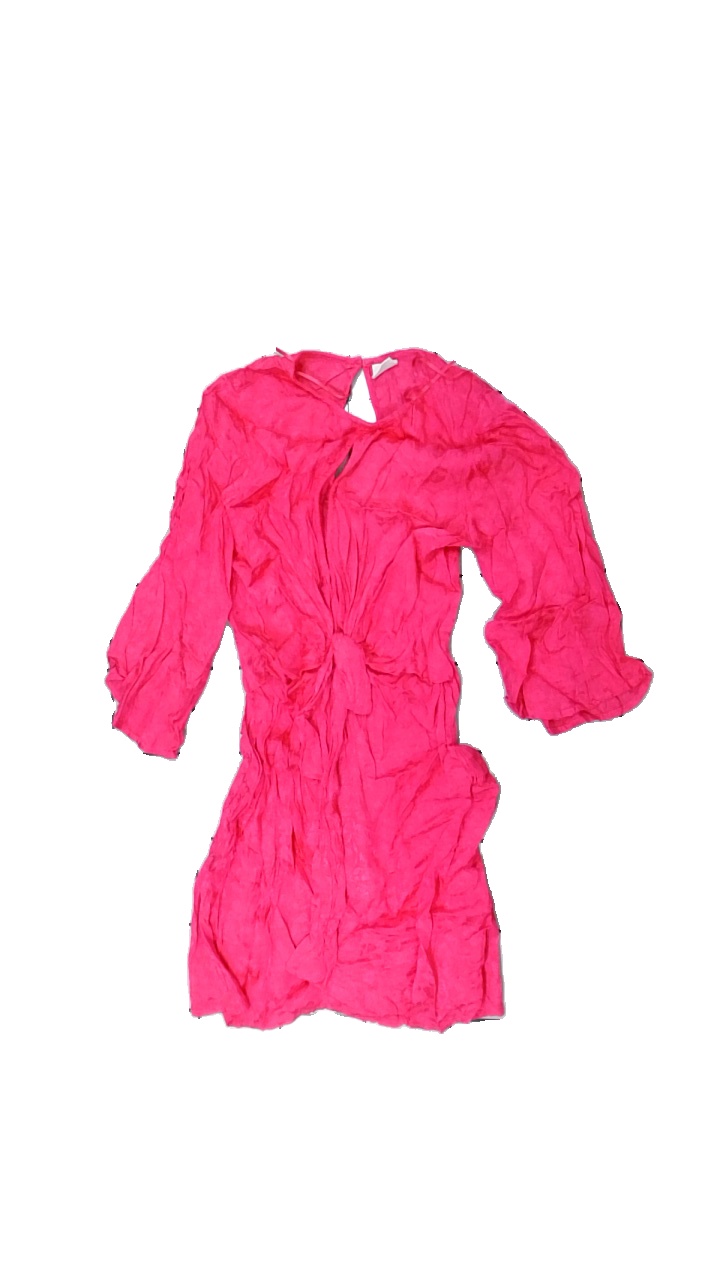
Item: Dress (Ladies)
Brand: Gina Tricot
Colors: Pink
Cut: Regular, C-collar
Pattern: Other
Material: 100% viscose
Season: All
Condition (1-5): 3
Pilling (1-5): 4
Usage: Reuse
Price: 50-100